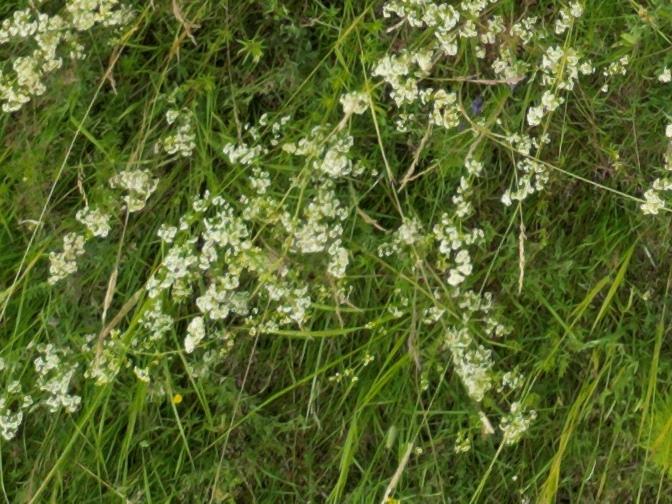
Flowers visible: yarrow flowers, yarrow flowers, yarrow flowers, yarrow flowers, yarrow flowers, yarrow flowers, yarrow flowers, yarrow flowers, yarrow flowers, yarrow flowers